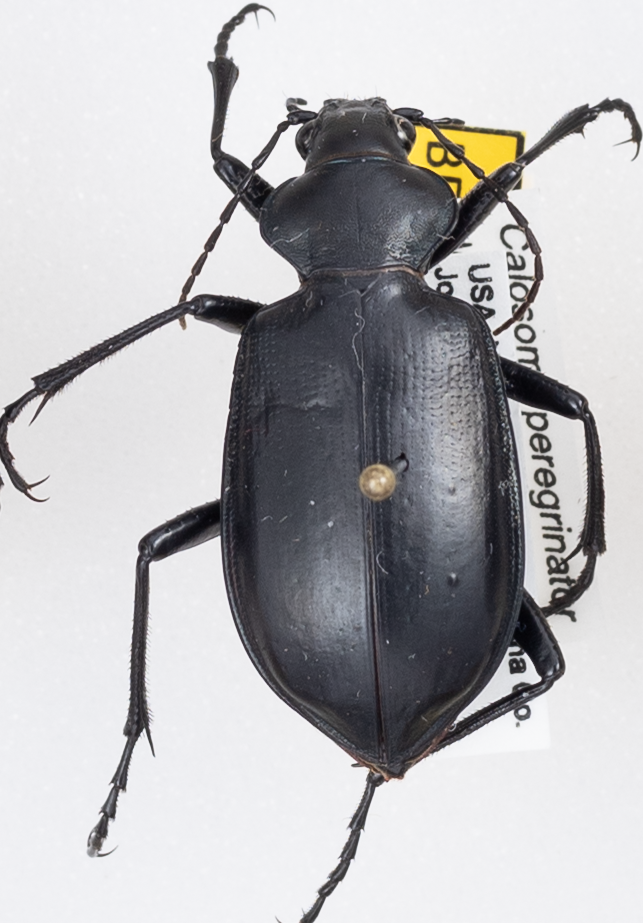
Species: Calosoma peregrinator
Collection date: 2021-08-03
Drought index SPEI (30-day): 0.54
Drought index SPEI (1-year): -1.01
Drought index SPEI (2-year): -0.32